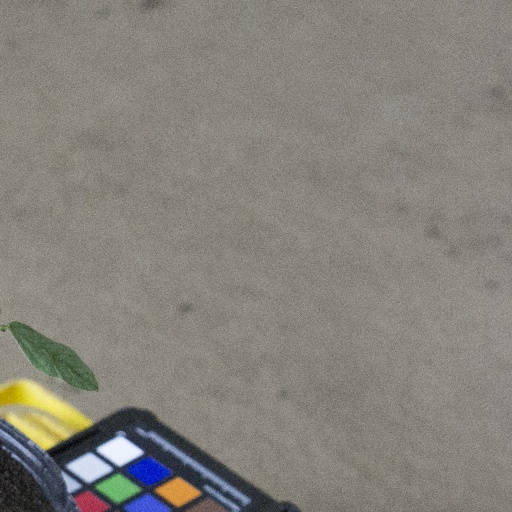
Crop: soybean